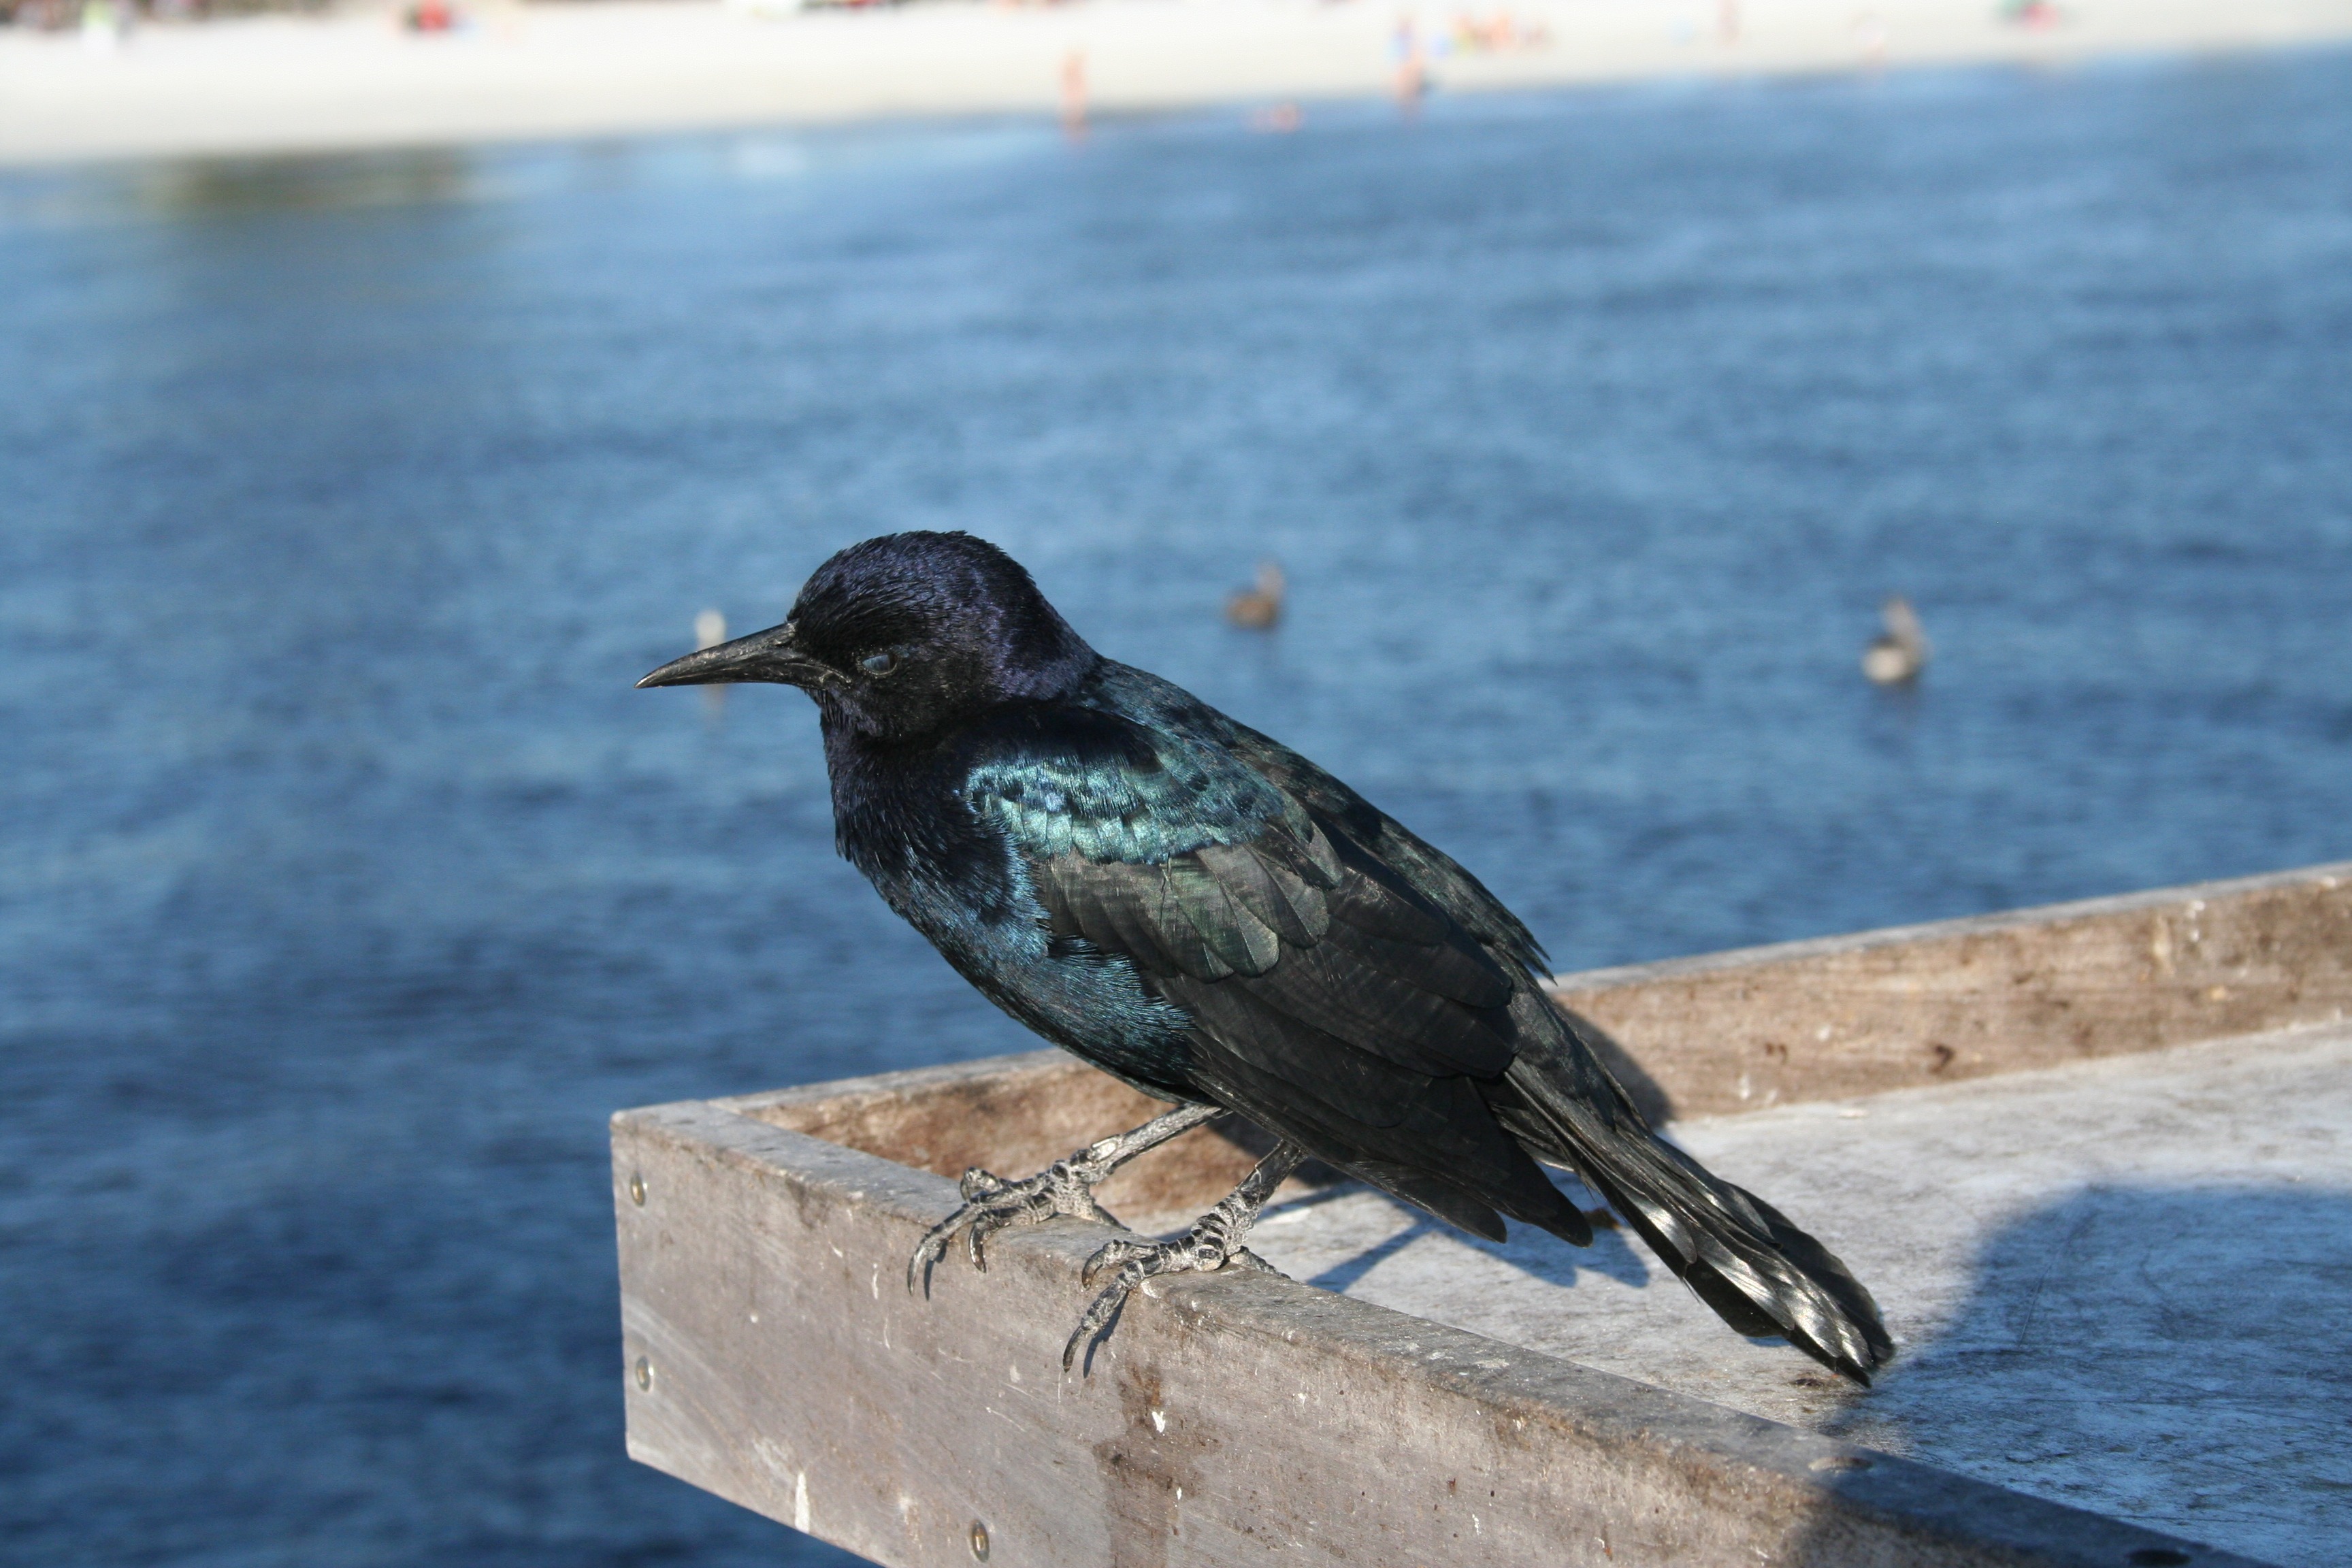
beach, sea, bird, wildlife, beak, blue, fauna, crow, vertebrate, perching bird, cinclidae